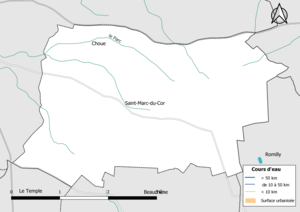
Carte du réseau hydrographique de la commune de fr:Saint-Marc-du-Cor (Loir-et-Cher, France).
Saint-Marc-du-Cor est une commune française située dans le département de Loir-et-Cher, en région Centre-Val de Loire.